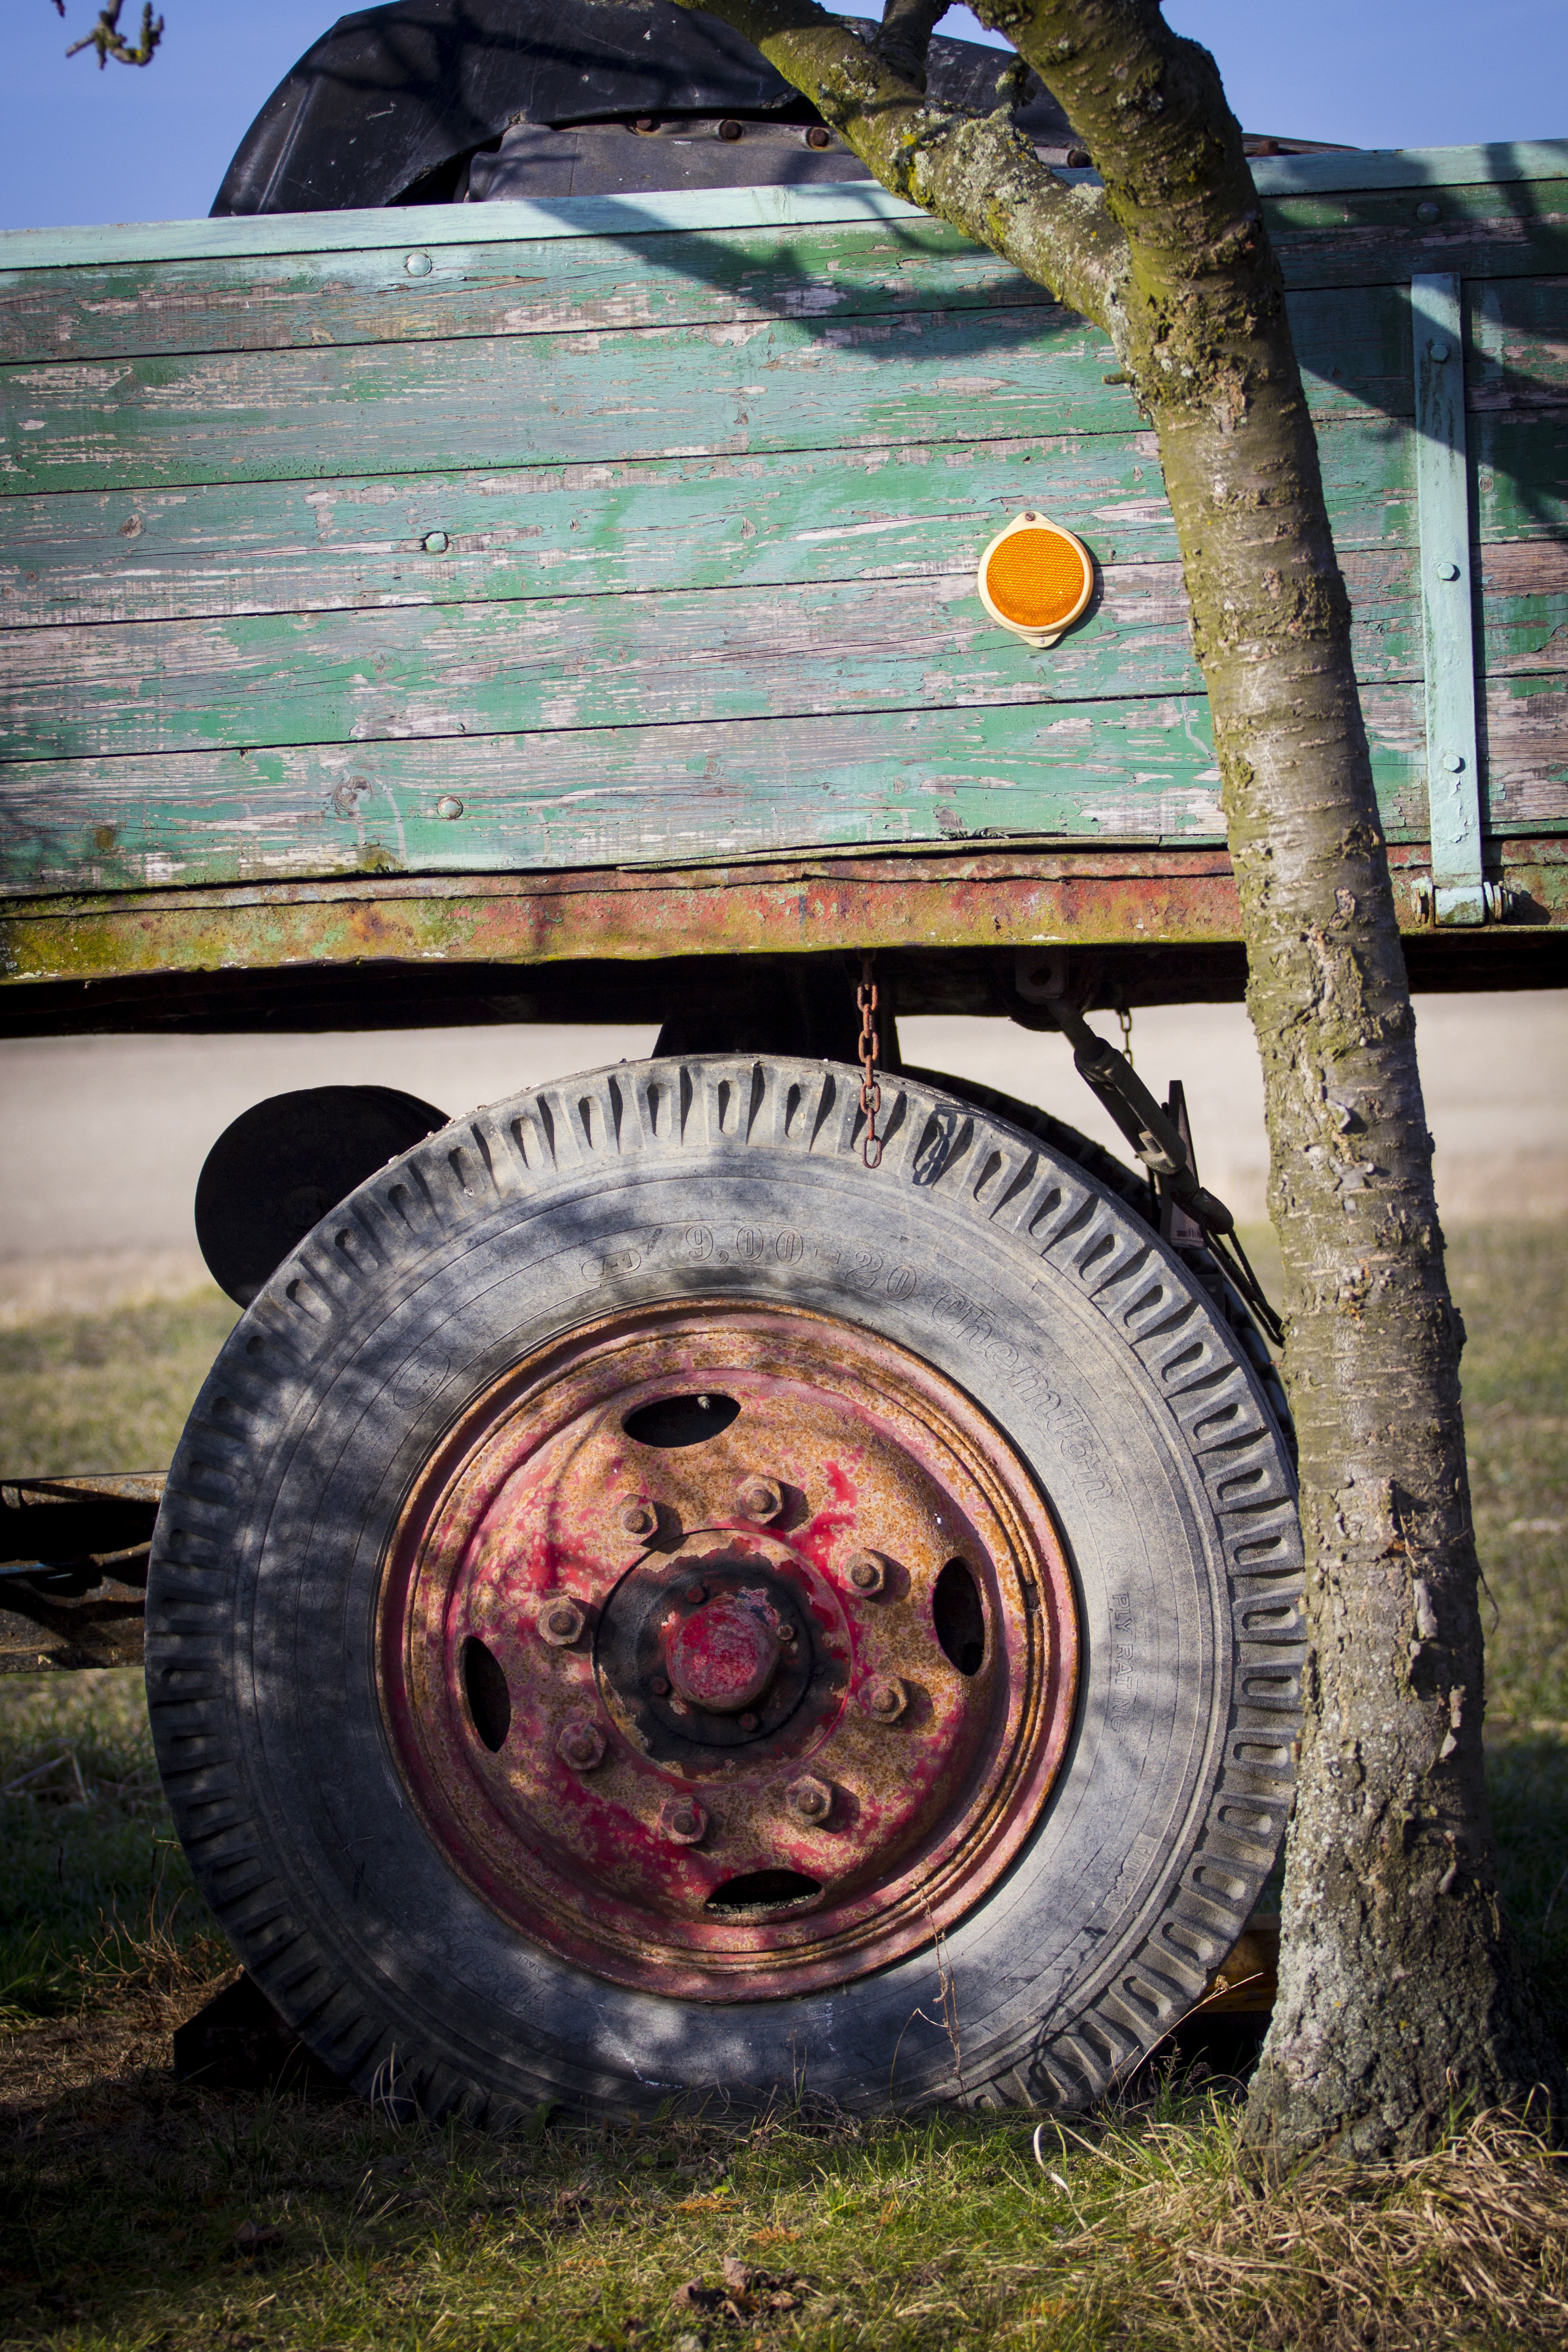
tree, wheel, transport, truck, farming, vehicle, macro, freight, agriculture, tire, lorry, art, cargo, trailer